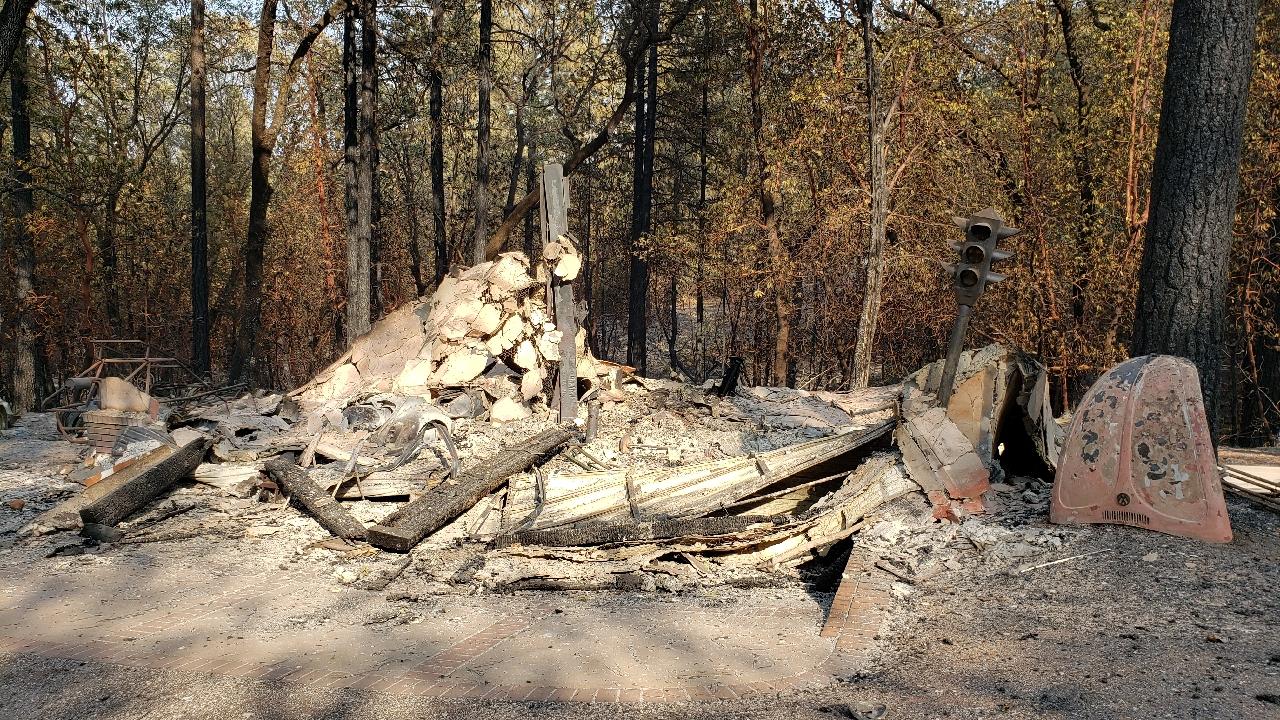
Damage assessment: destroyed